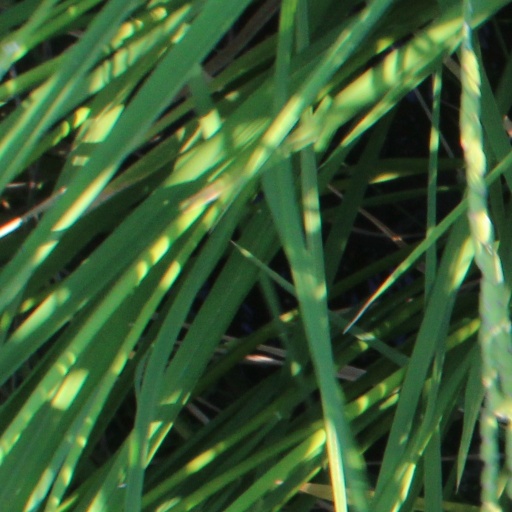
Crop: rice